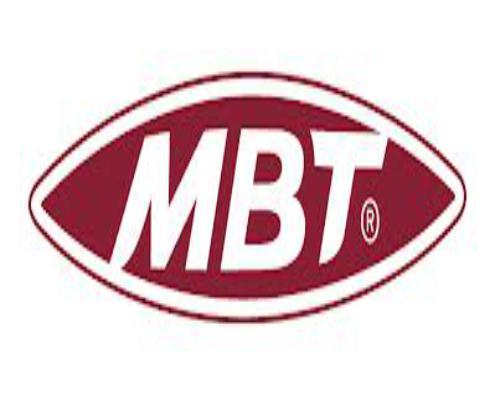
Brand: MBT
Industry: Clothes